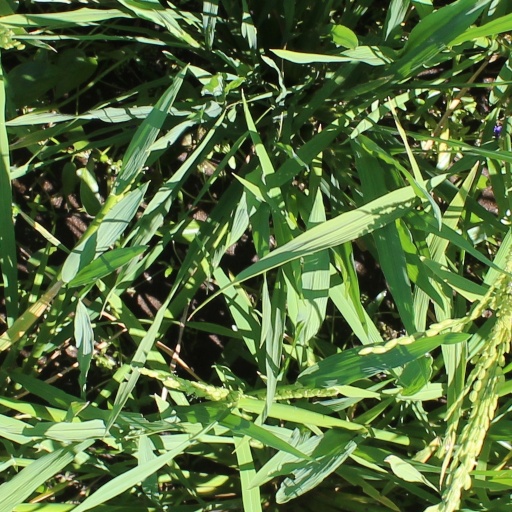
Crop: rice